KPP–Fisher equation

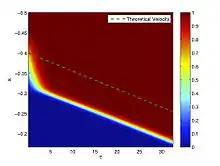
Numerical simulation of the Fisher–KPP equation. In colors: the solution "u"("t","x"); in dots : slope corresponding to the theoretical velocity of the traveling wave.

In mathematics, Fisher-KPP equation (named after Ronald Fisher , Andrey Kolmogorov, Ivan Petrovsky, and Nikolai Piskunov) also known as the Fisher equation, Fisher–KPP equation, or KPP equation is the partial differential equation:It is a kind of reaction–diffusion system that can be used to model population growth and wave propagation.